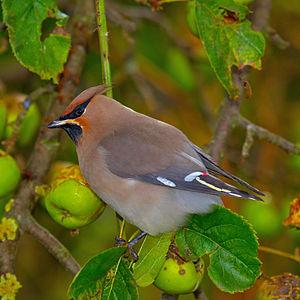
Jaseur boréal Русский: Свиристель Lietuvių: Svirbelis